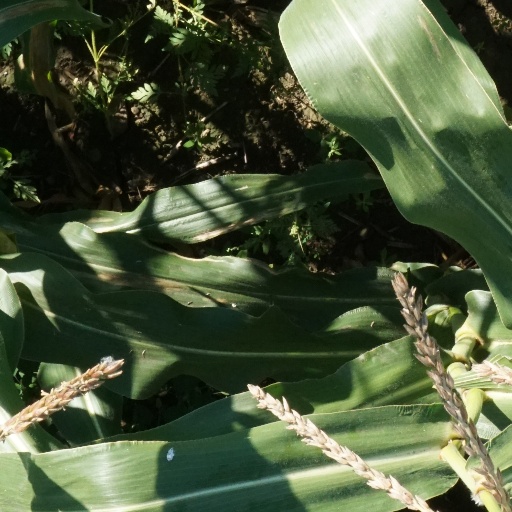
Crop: maize; corn